Chris Dodd 2008 presidential campaign

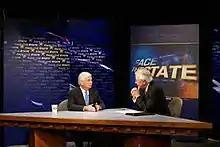
Chris Dodd discusses his campaign on a March 2007 edition of "Face the State"

Before Dodd hit the campaign trail for March after a round of campaigning in February, he made a visit to "The Daily Show" with Jon Stewart, a well-worn path laid by candidates trying to reach a younger audience. The campaign set up a web page before the March 13 interview. Liberal bloggers praised the behind the scenes look at the campaign as innovative and creative. A posting on the Comedy Central show's blog read: "This was a fascinating look behind the scenes of the show even for us, and a surprisingly cool thing for a Presidential candidate to do. Senator Dodd, we salute both your commitment to fiscal responsibility and your web-savvy." After the visit Dodd campaigned in New Hampshire and Nevada finishing the month at a forums in Las Vegas and Washington, D.C. At the Las Vegas Forum, he discussed health care with the other Democratic candidates and voiced his support for a system of Universal Health Care. As March came to a close the campaign revealed their fundraising total for the First Quarter. Dodd raised $4,043,757 in this quarter, spend $1,313,239 and had $7,482,467 cash on hand.